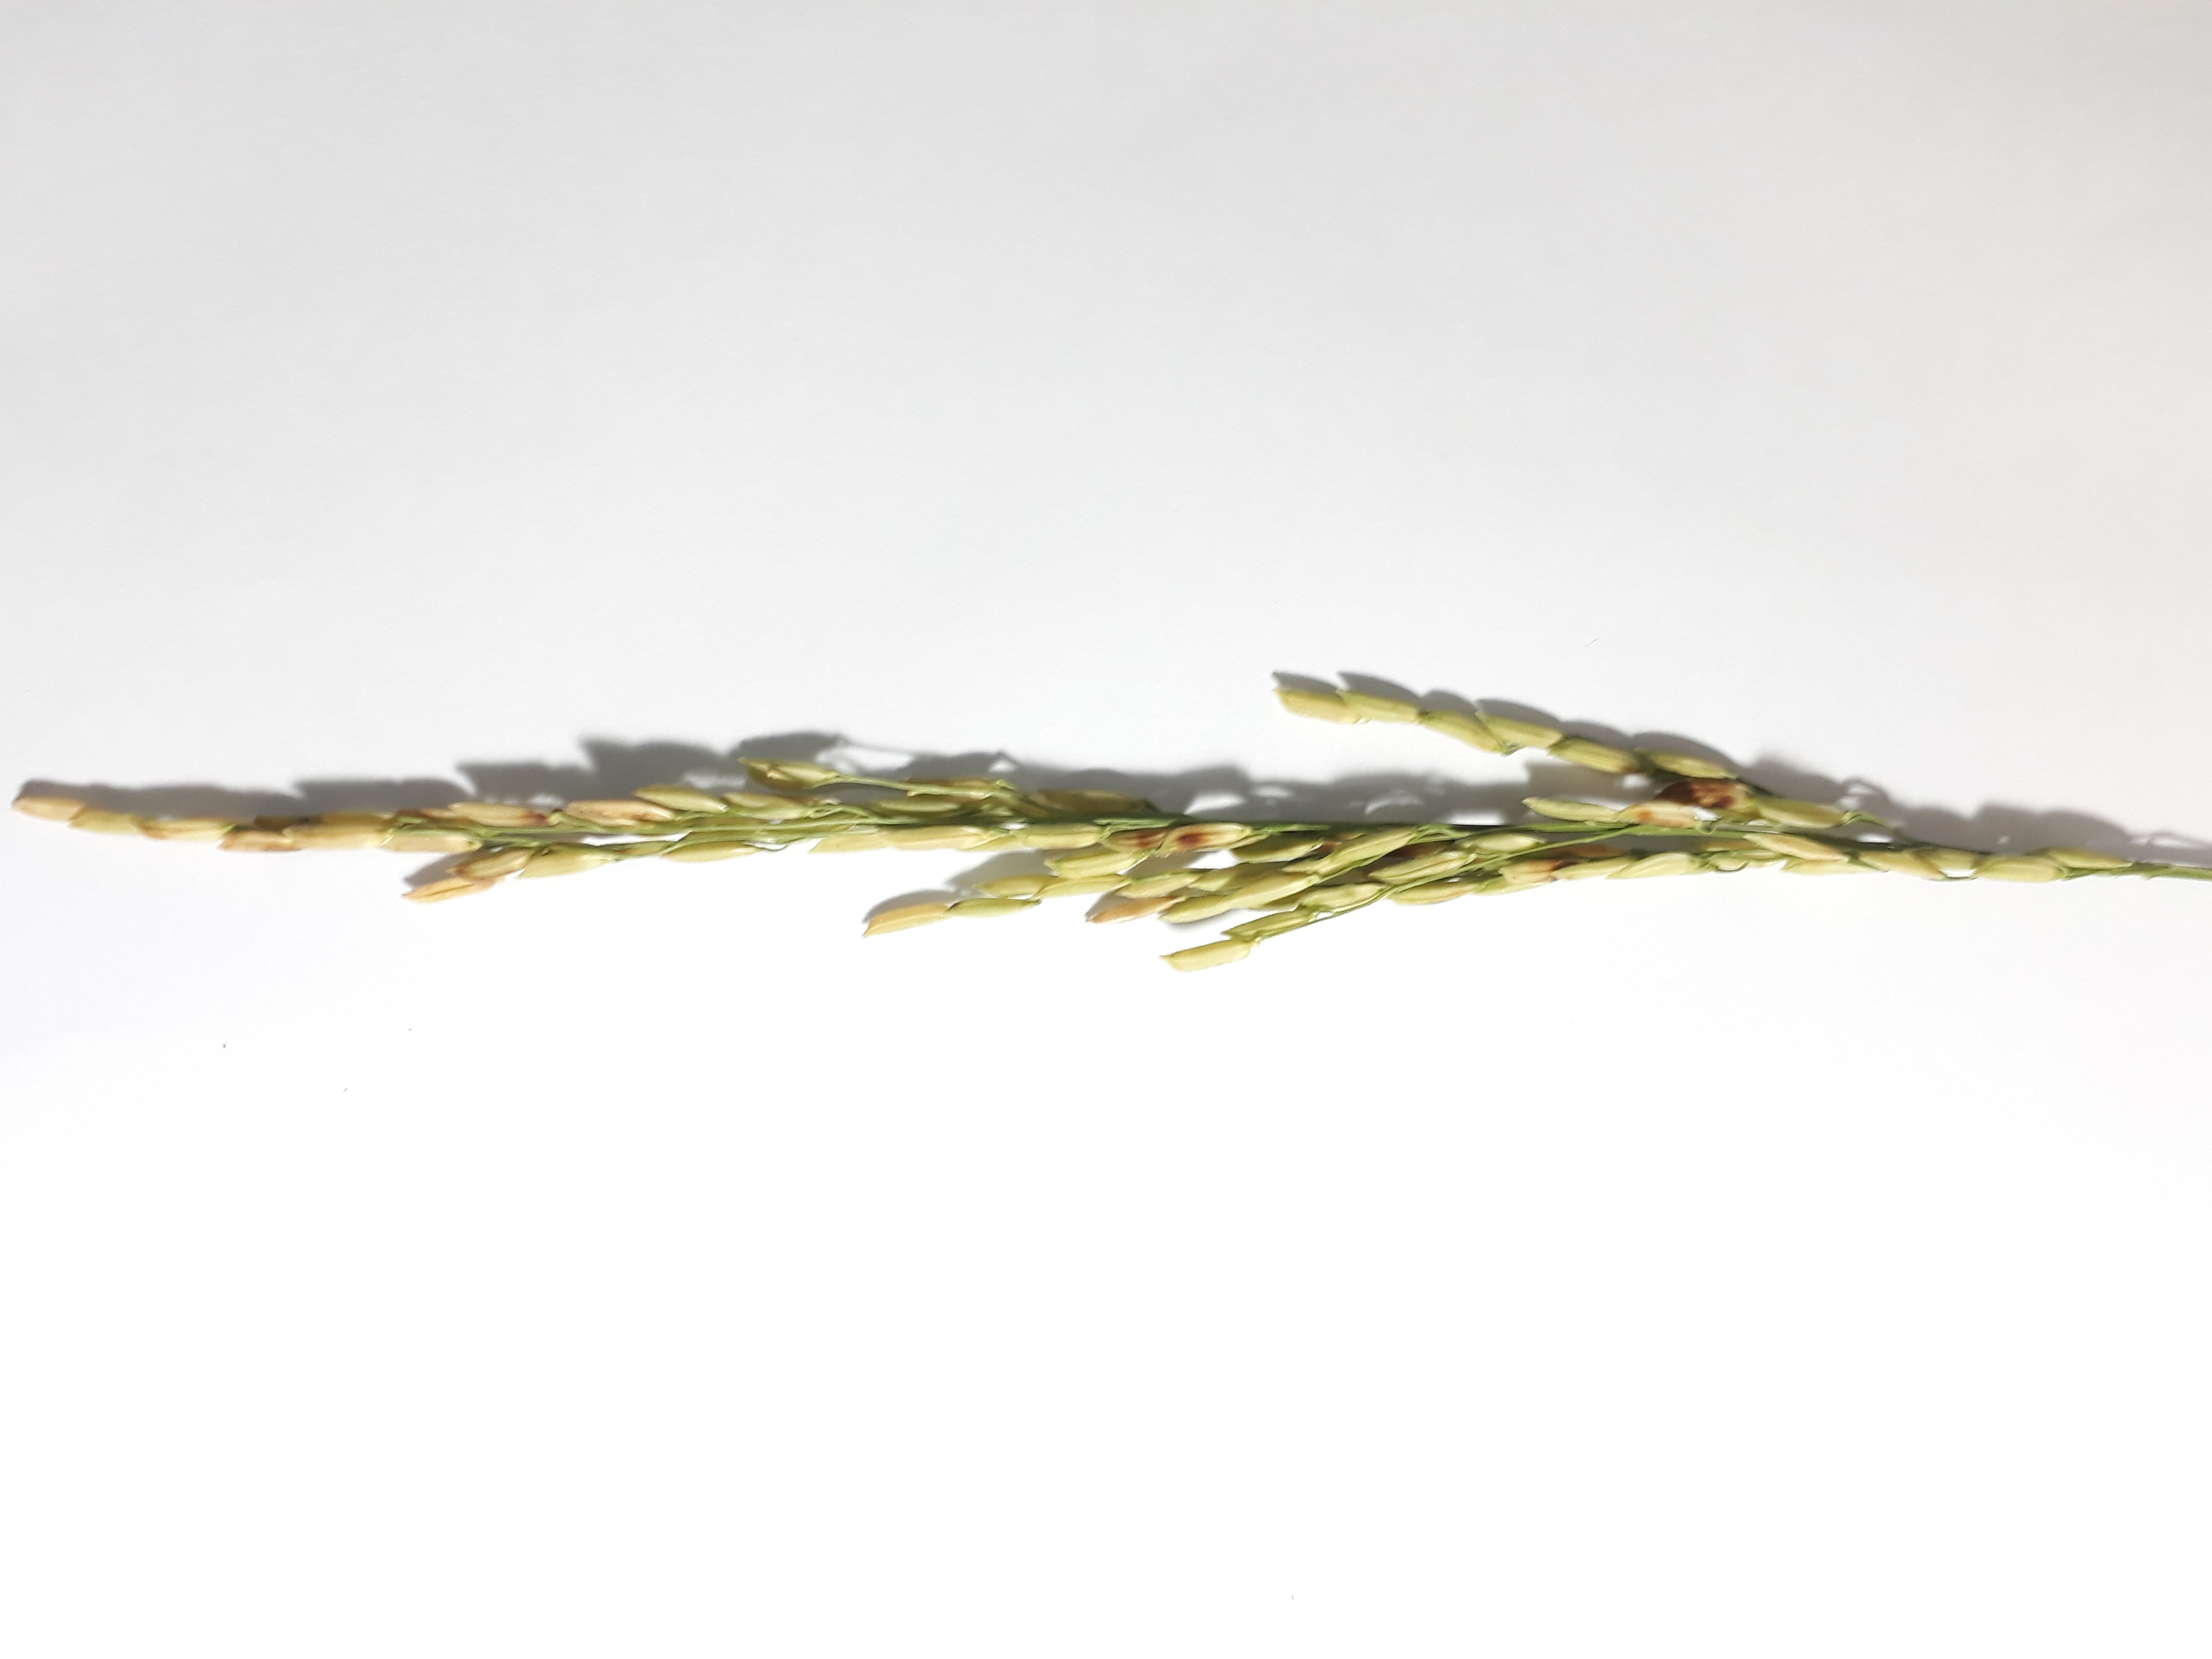
Label: Healthy